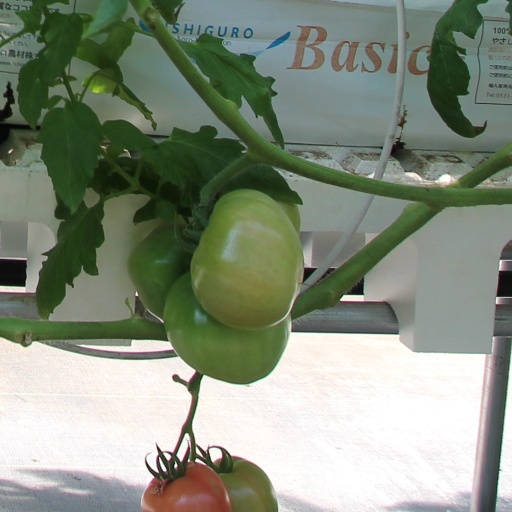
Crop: tomato